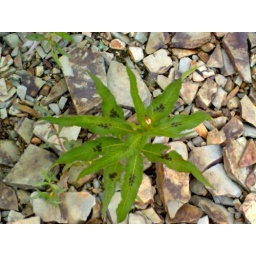
This plant photographed in 1m of crystal clear water. Venue Kwena dam 18 December 2010. Incredible beauty unspoiled in Mpumalanga